Jonas Basanavičius

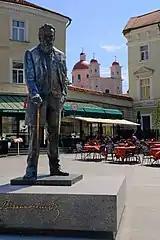
A statue in the Old Town of Vilnius, in front of the Lithuanian National Philharmonic

Russia lost the Russo-Japanese War and became engulfed in the Revolution of 1905. In Lithuania, the press ban was lifted. Basanavičius, after years of service, was entitled to receive a Bulgarian pension and considered this a good time to return to Lithuania even though he did not have a permission to return. He departed Bulgaria in May 1905 and arrived to Vilnius in August. Immediately he joined activities of Lithuanian activists and promoted the idea of a Lithuanian assembly which would become the Great Seimas of Vilnius. With help from the staff of "Vilniaus žinios", a fifteen-member organizing committee was formed and Basanavičius became its chairman. In November 1905, in the name of the organizing committee Basanavičius authored a controversial memorandum to Sergei Witte, Prime Minister of the Russian Empire, which demanded autonomy for Lithuania in the Russian Empire.